Sir George Bowyer, 5th Baronet

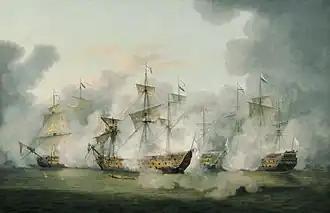
The Battle of Martinique by Thomas Luny

Having afterwards joined the fleet of Admiral Sir George Rodney in "Albion", Bowyer fought in a number of actions against the French admiral de Guichen. The first of these was the Battle of Martinique on 17 April 1780 where Rodney attempted to concentrate multiple ships against each French vessel; Bowyer understood this order but it was confused by many others and he was ordered away from attacking in the correct way by Rear-Admiral Hyde Parker. The battle ended indecisively. On 15 May the two fleets collided again after a fluke change in the wind allowed the French to cross the T in front of the British. "Albion" and Bowyer were sailing at the front of the British column and received the concentrated fire of fifteen French ships as they sailed towards them, eventually turning to run parallel along the French line with the rest of the fleet's vanguard. Bowyer took part in a similar action again on 19 May where the two fleets played a game of cat and mouse in an attempt to gain a strong tactical advantage.